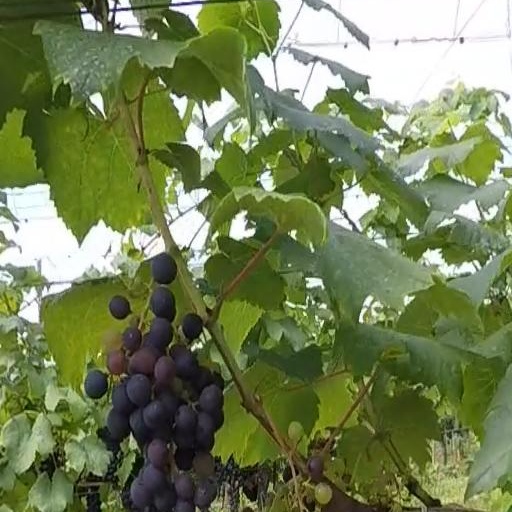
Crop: grape